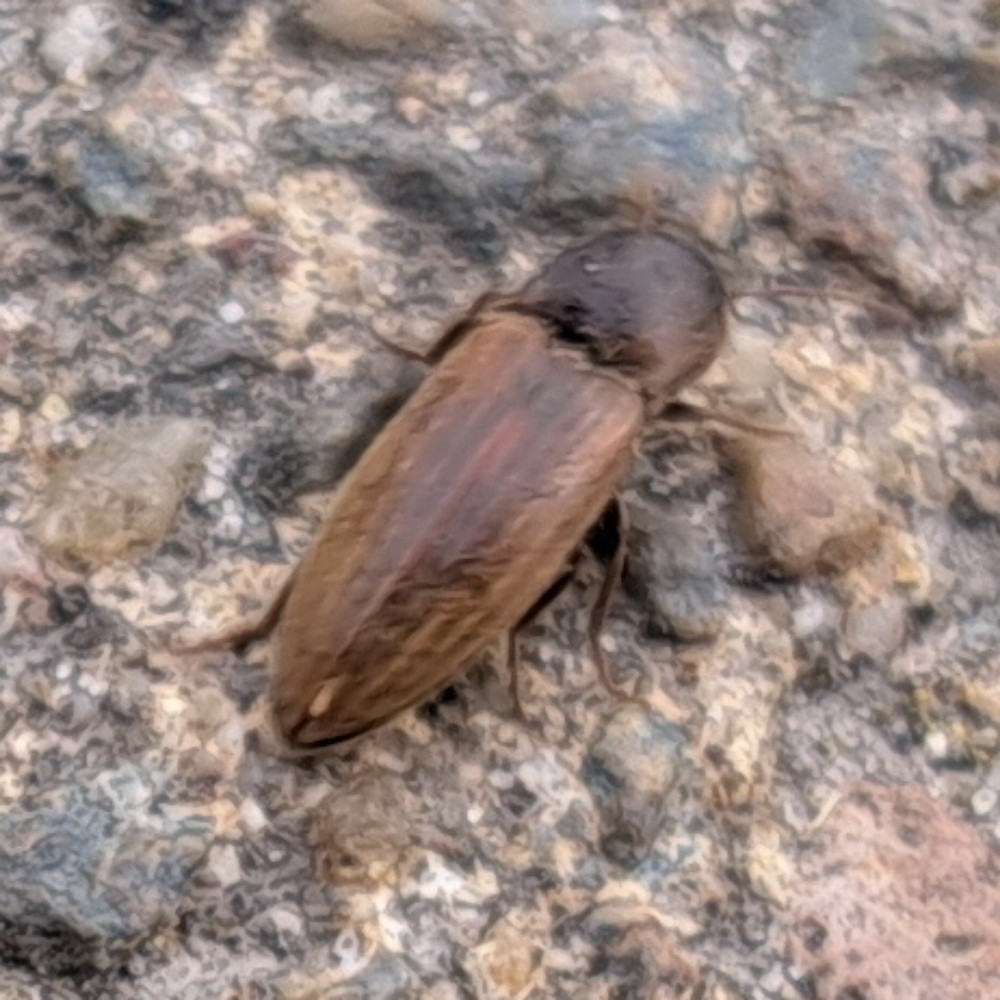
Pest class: clickbeetles_wireworms